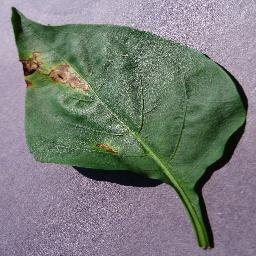
Label: Pepper,_bell___Bacterial_spot